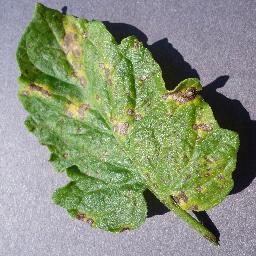
Label: Tomato___Septoria_leaf_spot